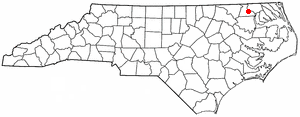
Cofield est une ville américaine située dans le comté de Hertford dans l'État de Caroline du Nord. En 2010, sa population était de 413 habitants.